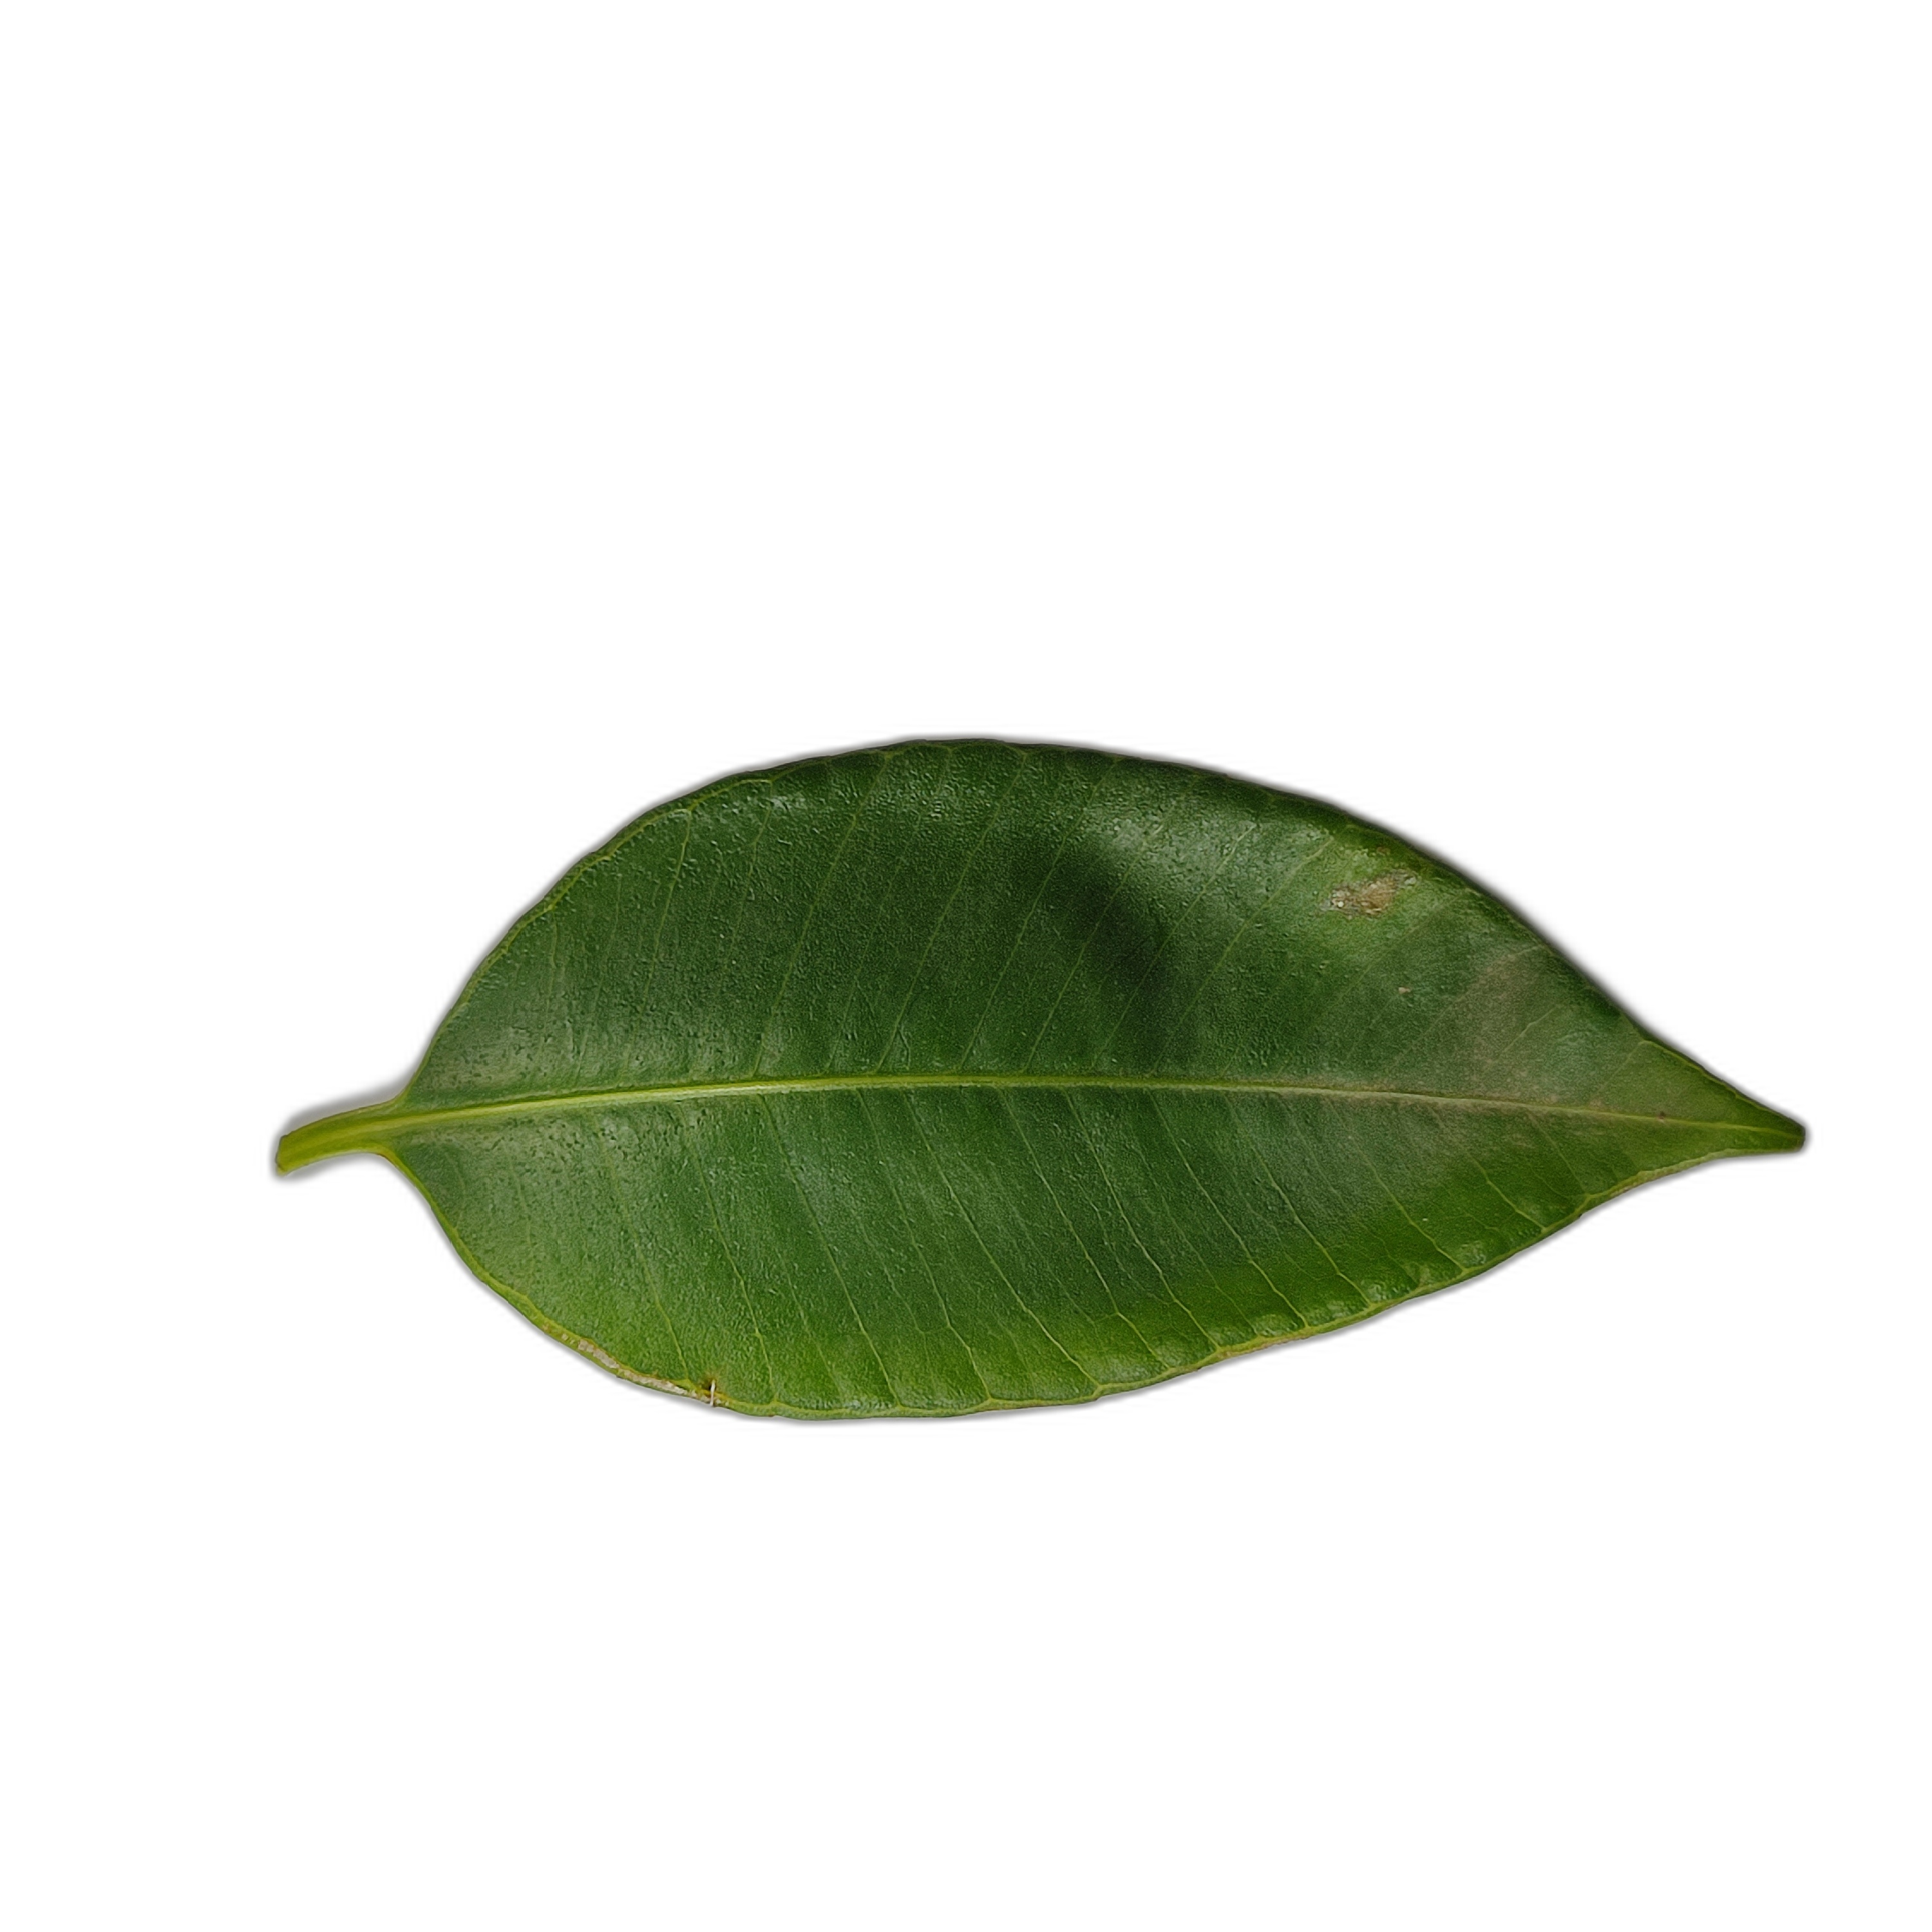
Label: healthy